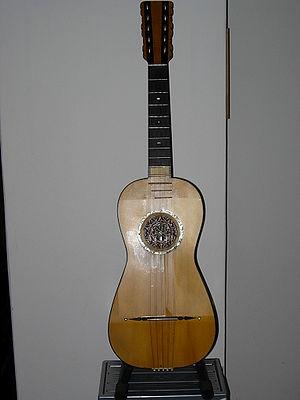
La chitarra battente est un instrument à cordes pincées d'Italie méridionale. C'est une variété de guitare rustique datant du XVIIIᵉ siècle et cousine de la viola portugaise.